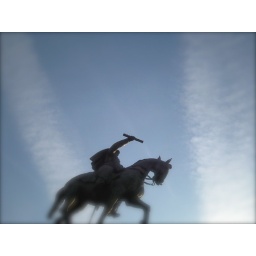
under the sky with house